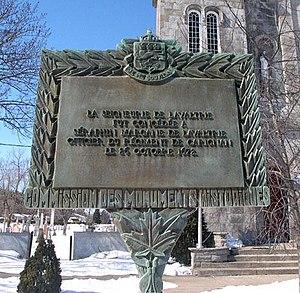
Plaque commémorative de Séraphin Margane de Lavaltrie fondateur de la ville de Lavaltrie au Québec.
Lavaltrie est une ville du Québec, située dans la municipalité régionale de comté D'Autray, dans la région administrative de Lanaudière. Lavaltrie est la ville la plus peuplée de la MRC D'Autray. Le recensement de 2011 y dénombre 13 267 habitants.
Séraphin Margane de Lavaltrie, né en 1643 à Paris et mort le 16 mai 1699 à Ville-Marie, est un capitaine de la milice canadienne.